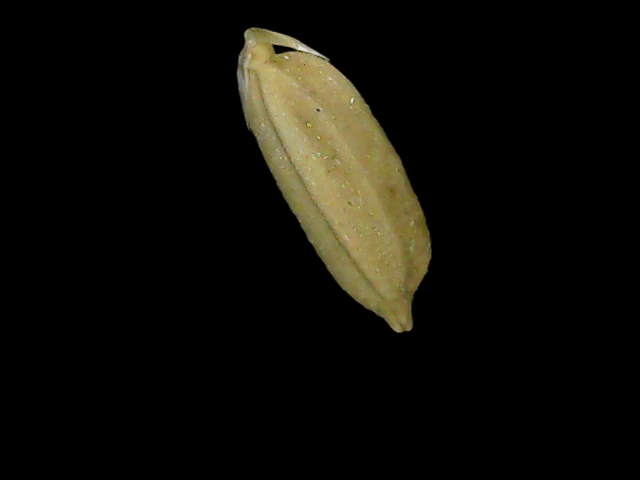
Rice variety: Bd76